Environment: real
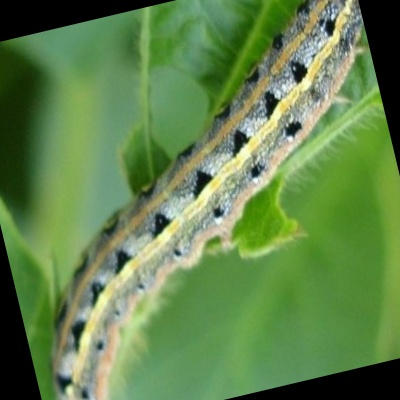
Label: fall_armyworm